Pitești Prison

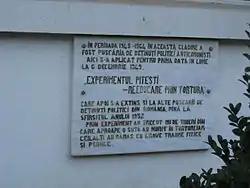
Memorial plaque at the prison's entrance

According to writers Ruxandra Cesereanu and Romulus Rusan the process begun in 1949 involved psychological punishment (mainly through humiliation) and physical torture. Initially the director of the prison, Dumitrescu, was not in favor of reeducation; he changed course, however, after Ion Marina, the local representative of the Securitate, applied pressure on him. Marina was closely coordinating with the leadership of the Directorate for Penitentiaries, particularly with Iosif Nemeș, the chief of the Operations Service, and with Tudor Sepeanu, the head of Inspection Services.